Majida Al-Masri

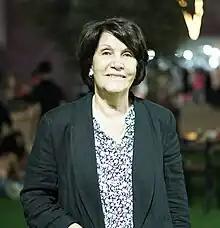

Majida al-Masri (full name: ) is a Palestinian politician. She is a politburo member of the Democratic Front for the Liberation of Palestine. and a leader of the DFLP in the Nablus area.